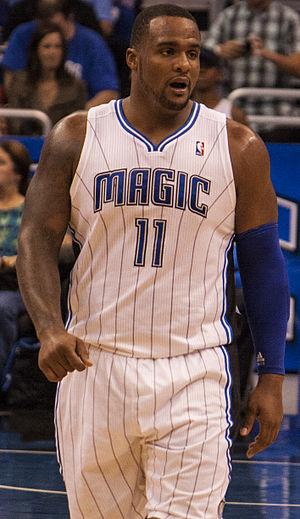
Ronald Glen Davis, né le 1ᵉʳ janvier 1986 à Bâton-Rouge en Louisiane, est un basketteur professionnel américain évoluant aux postes d'ailier fort et de pivot. Davis est un bon shooteur proche du panier comme à mi-distance.